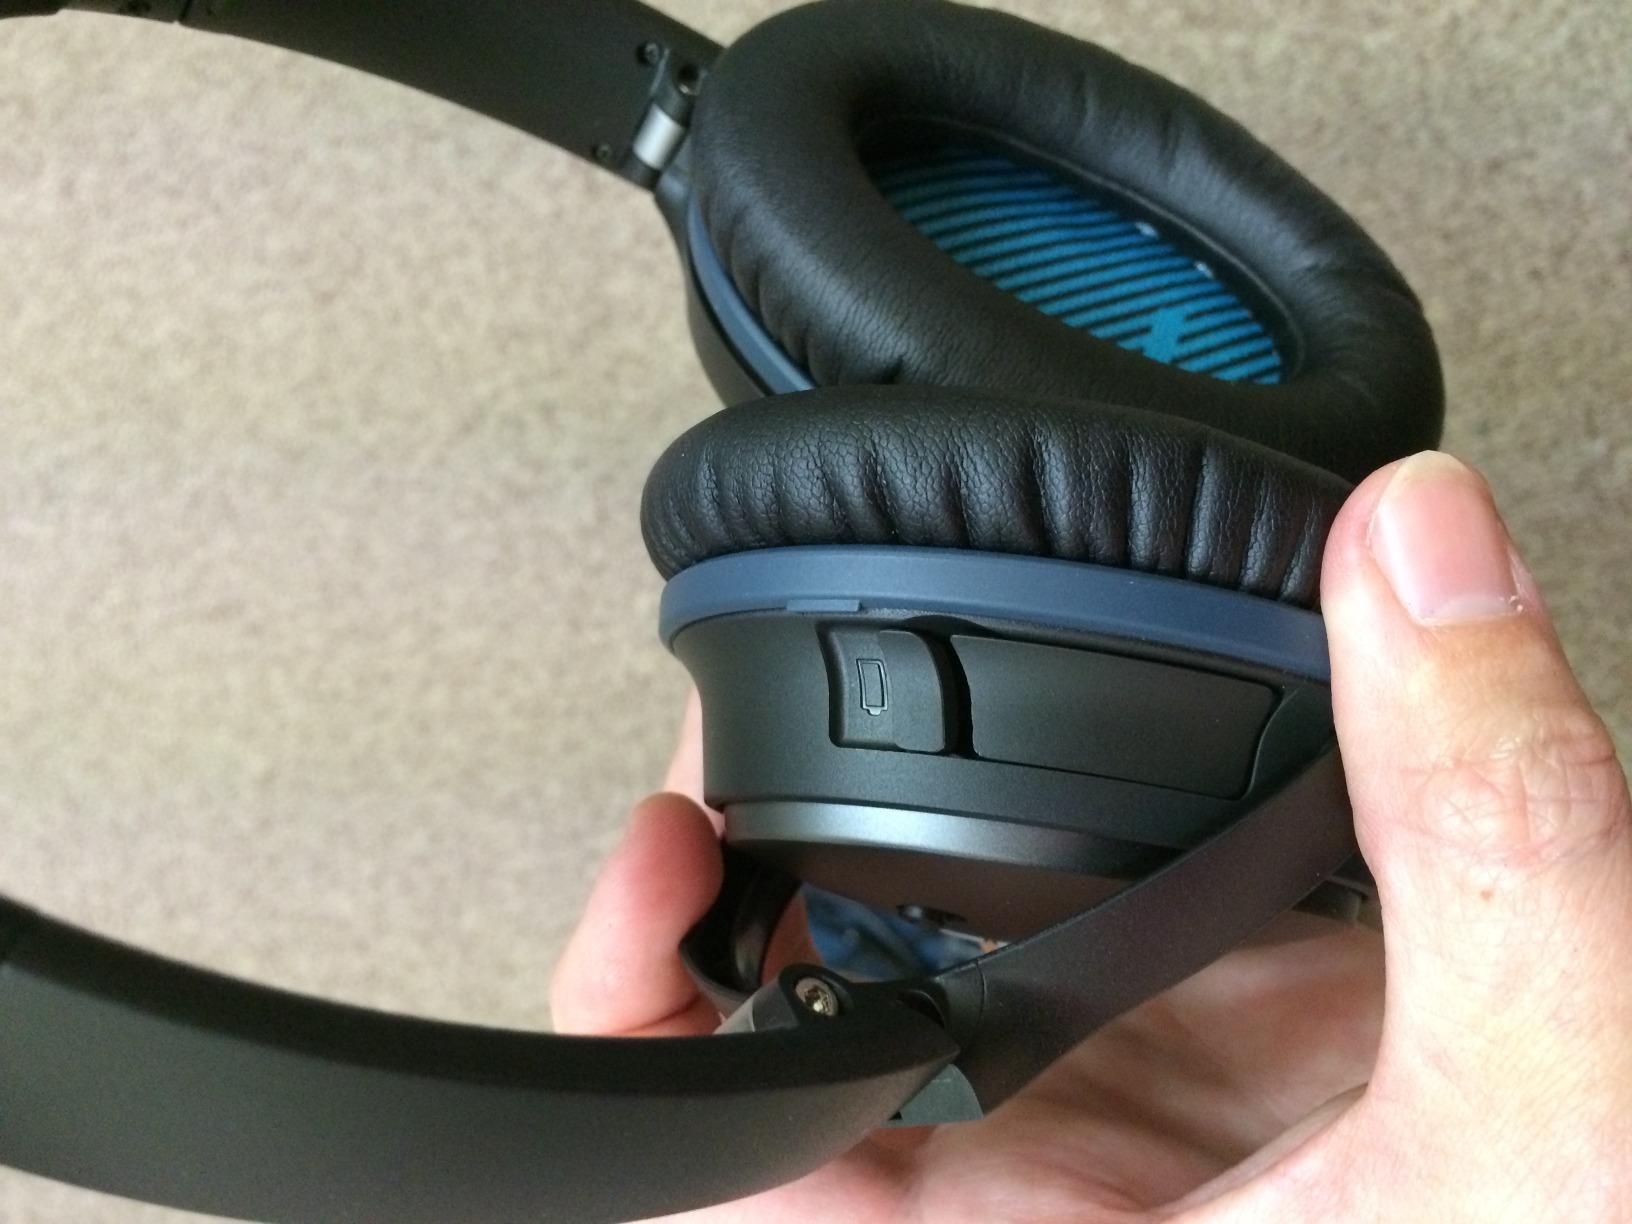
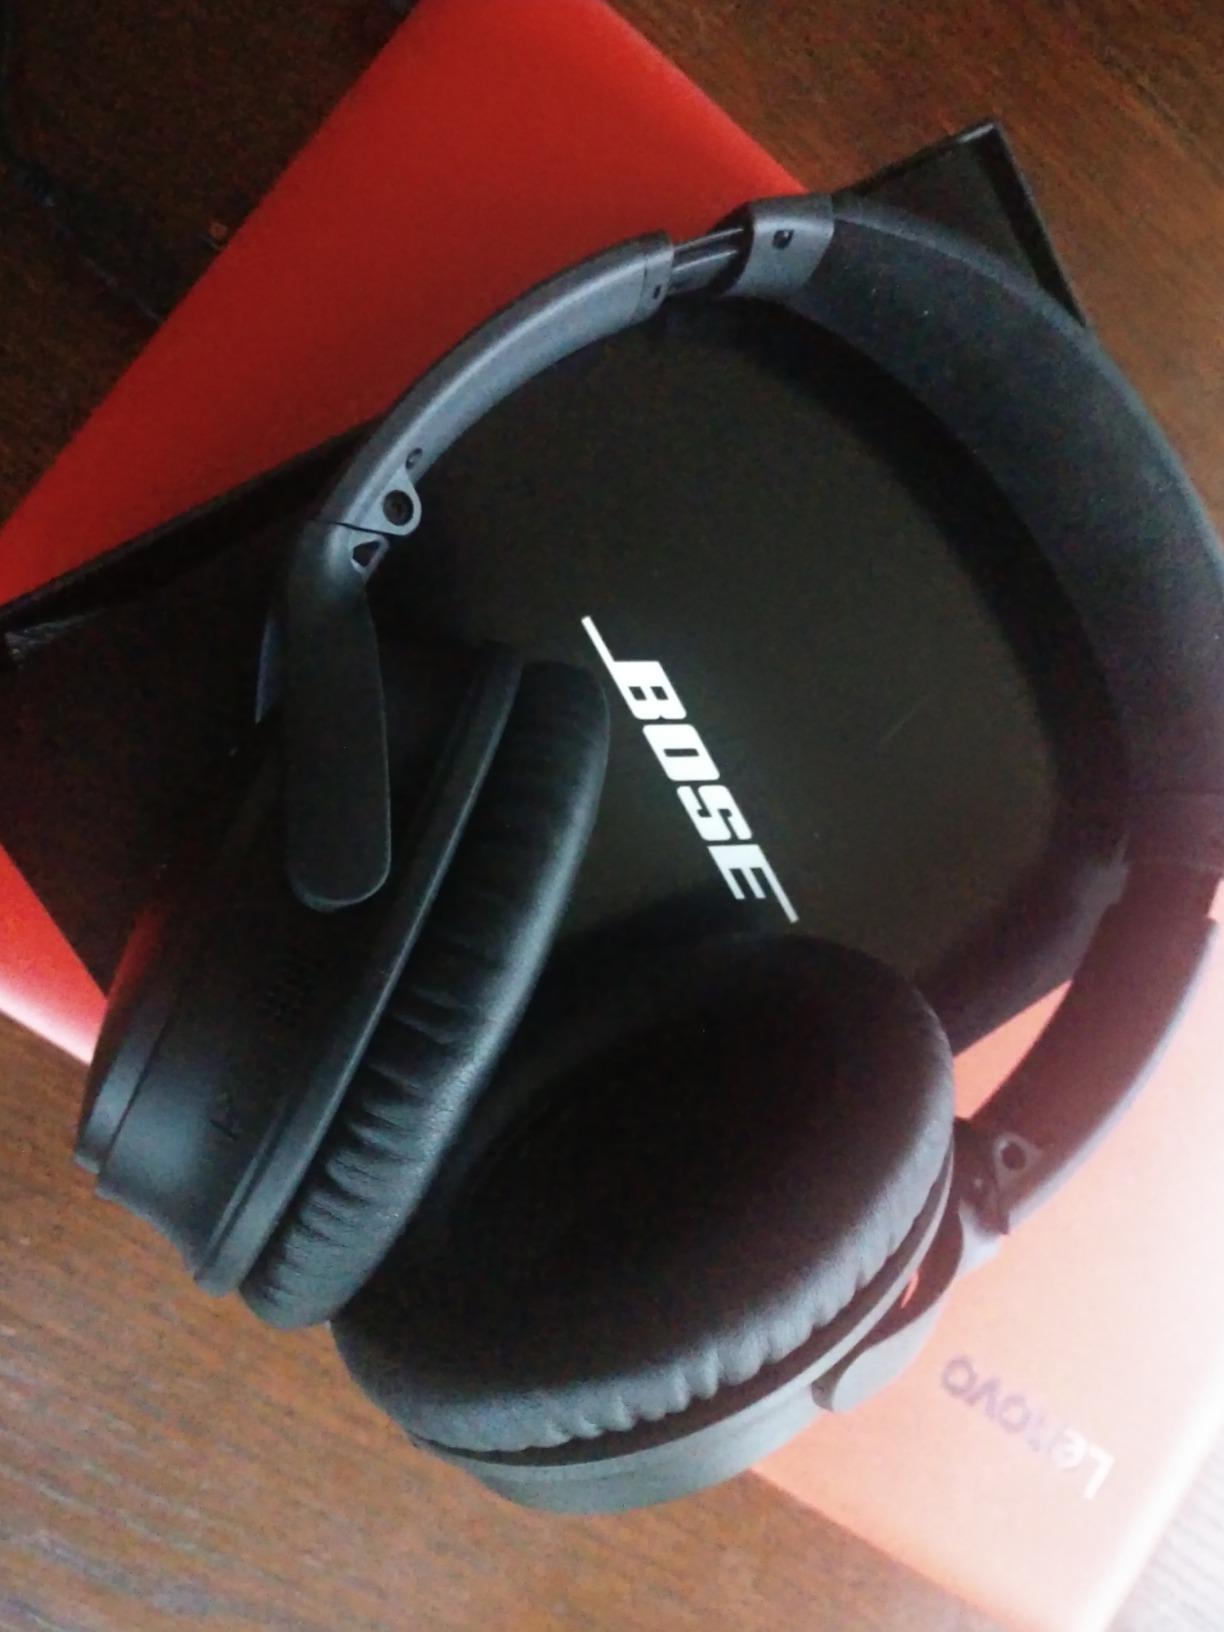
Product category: headphones
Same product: no